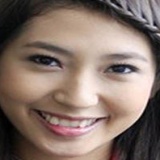
ca sĩ Khổng Tú Quỳnh